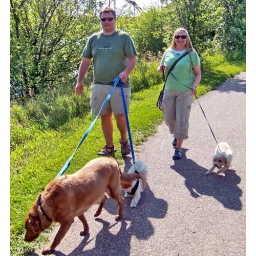
Friends and dogs walking through riverfront park in downtown Saskatoon, Saskatchewan. August 2009.